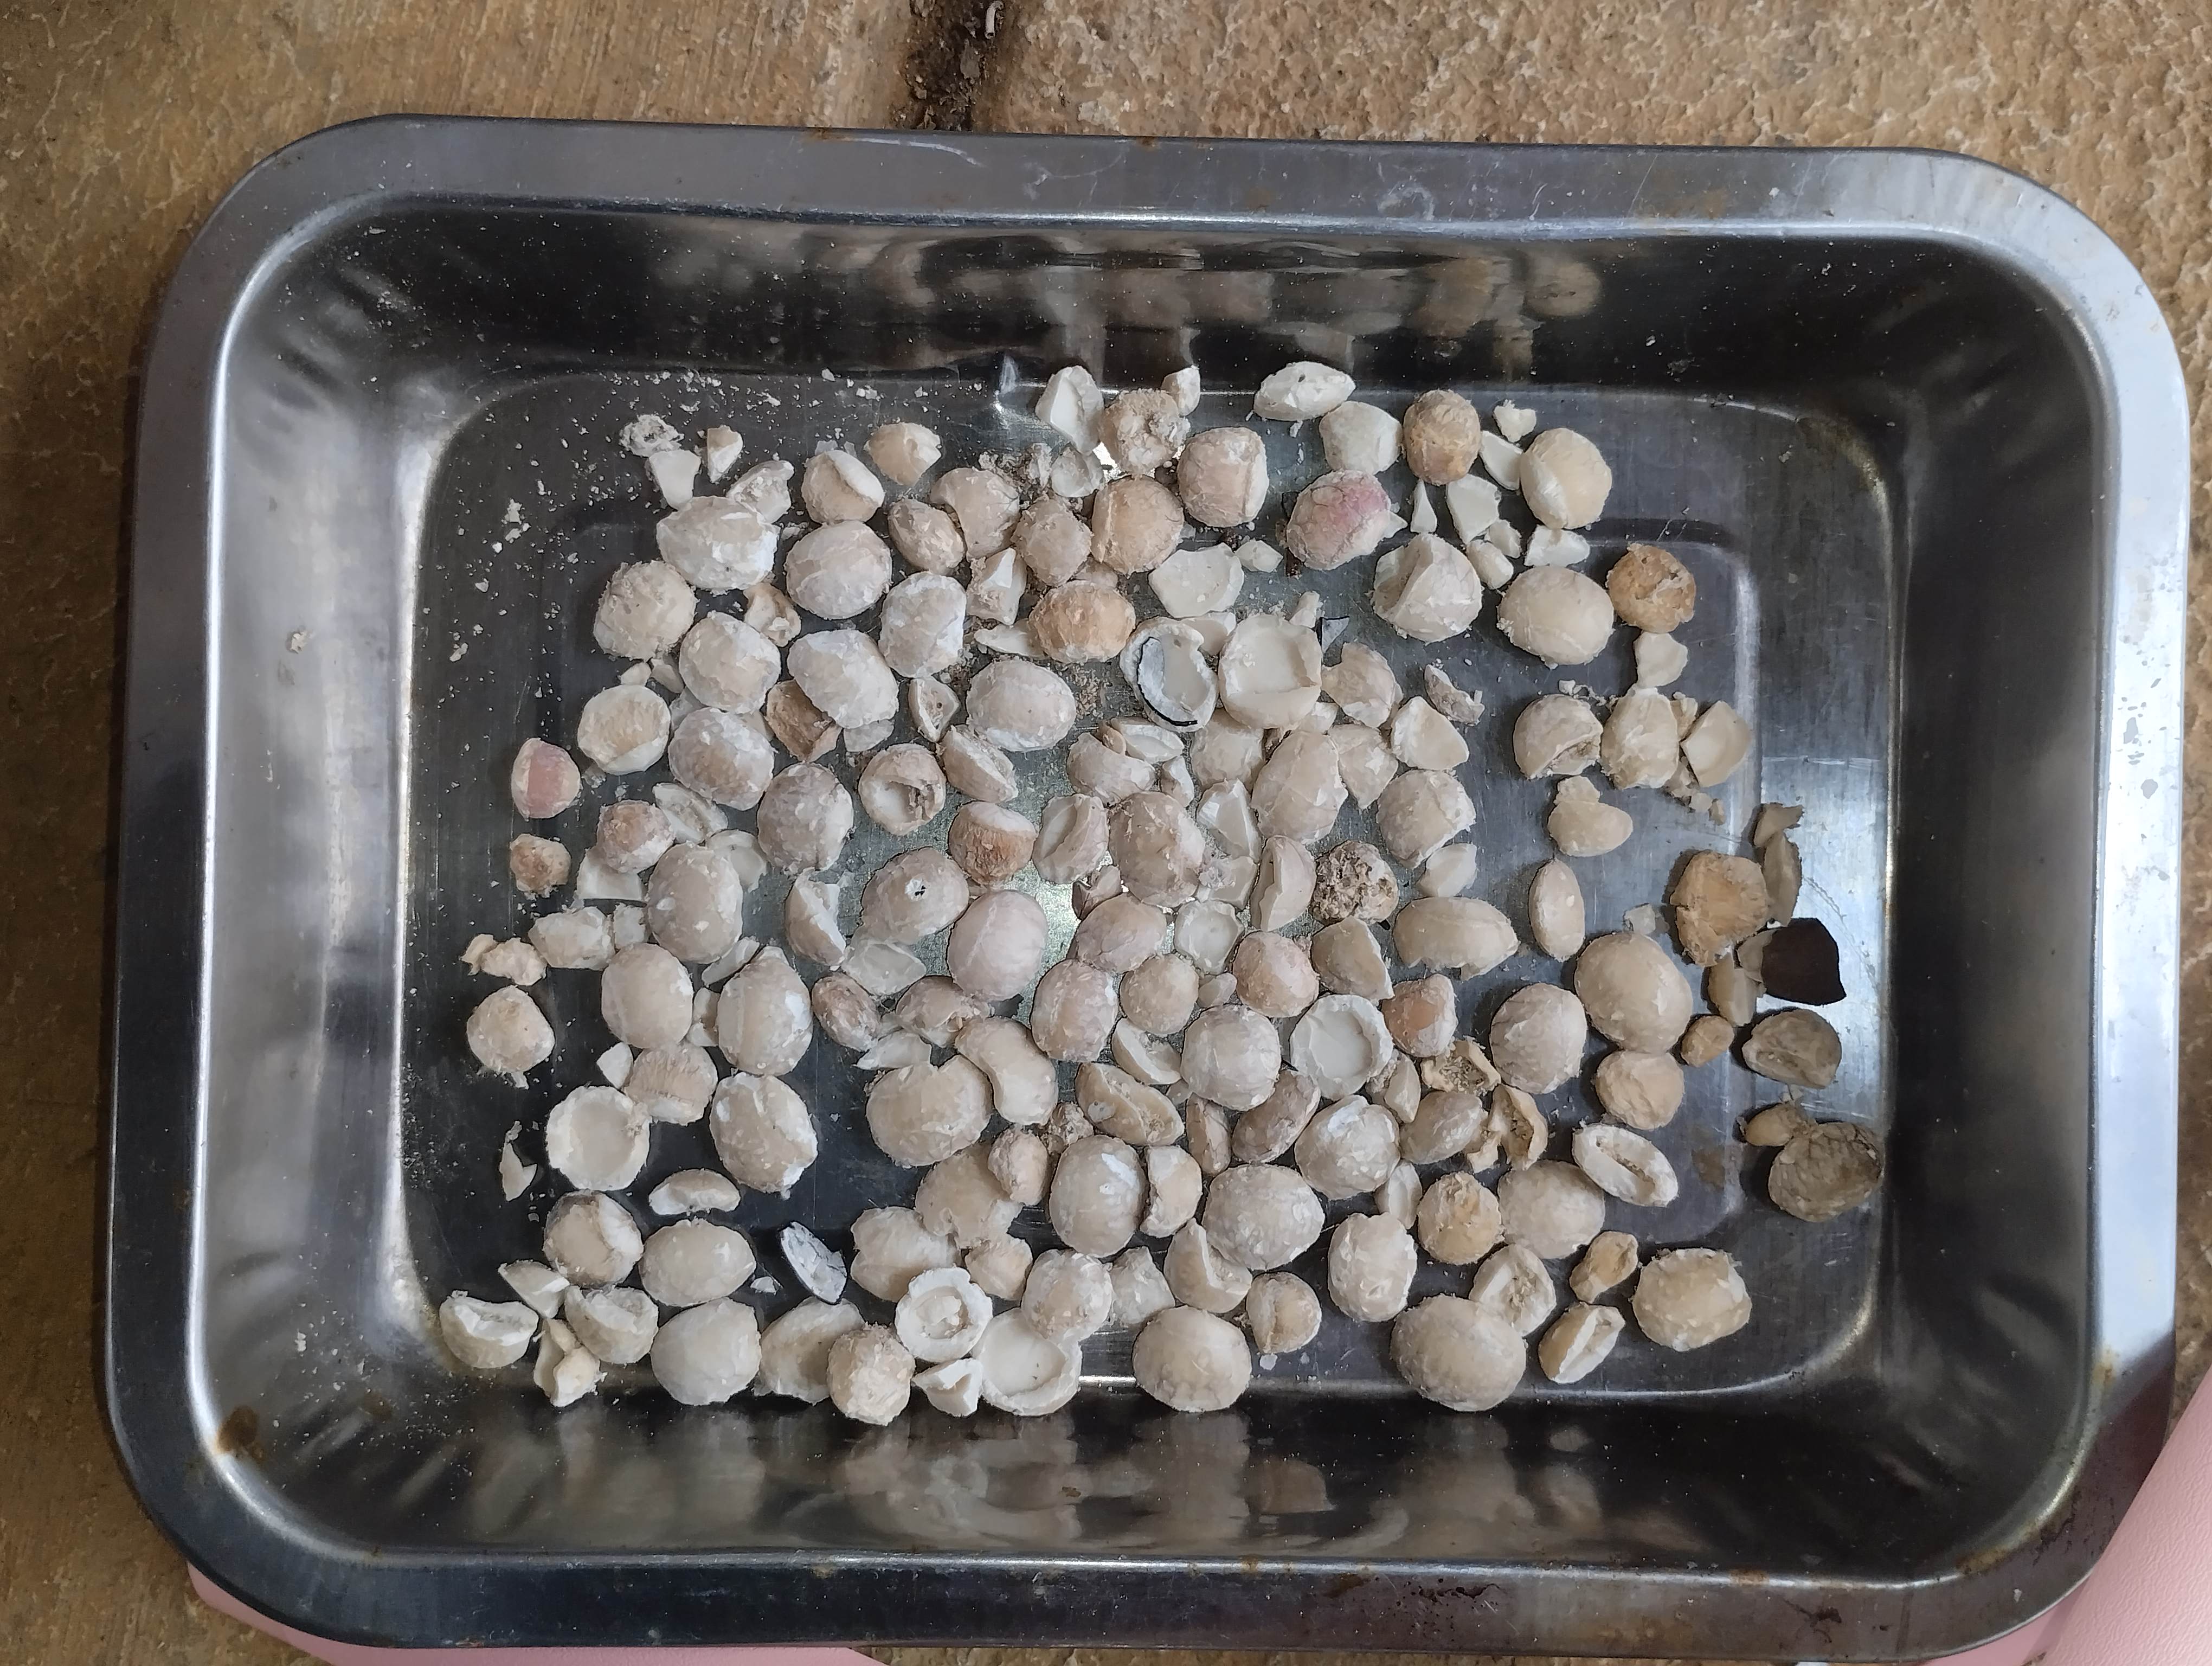
Label: rusak (damaged seed)